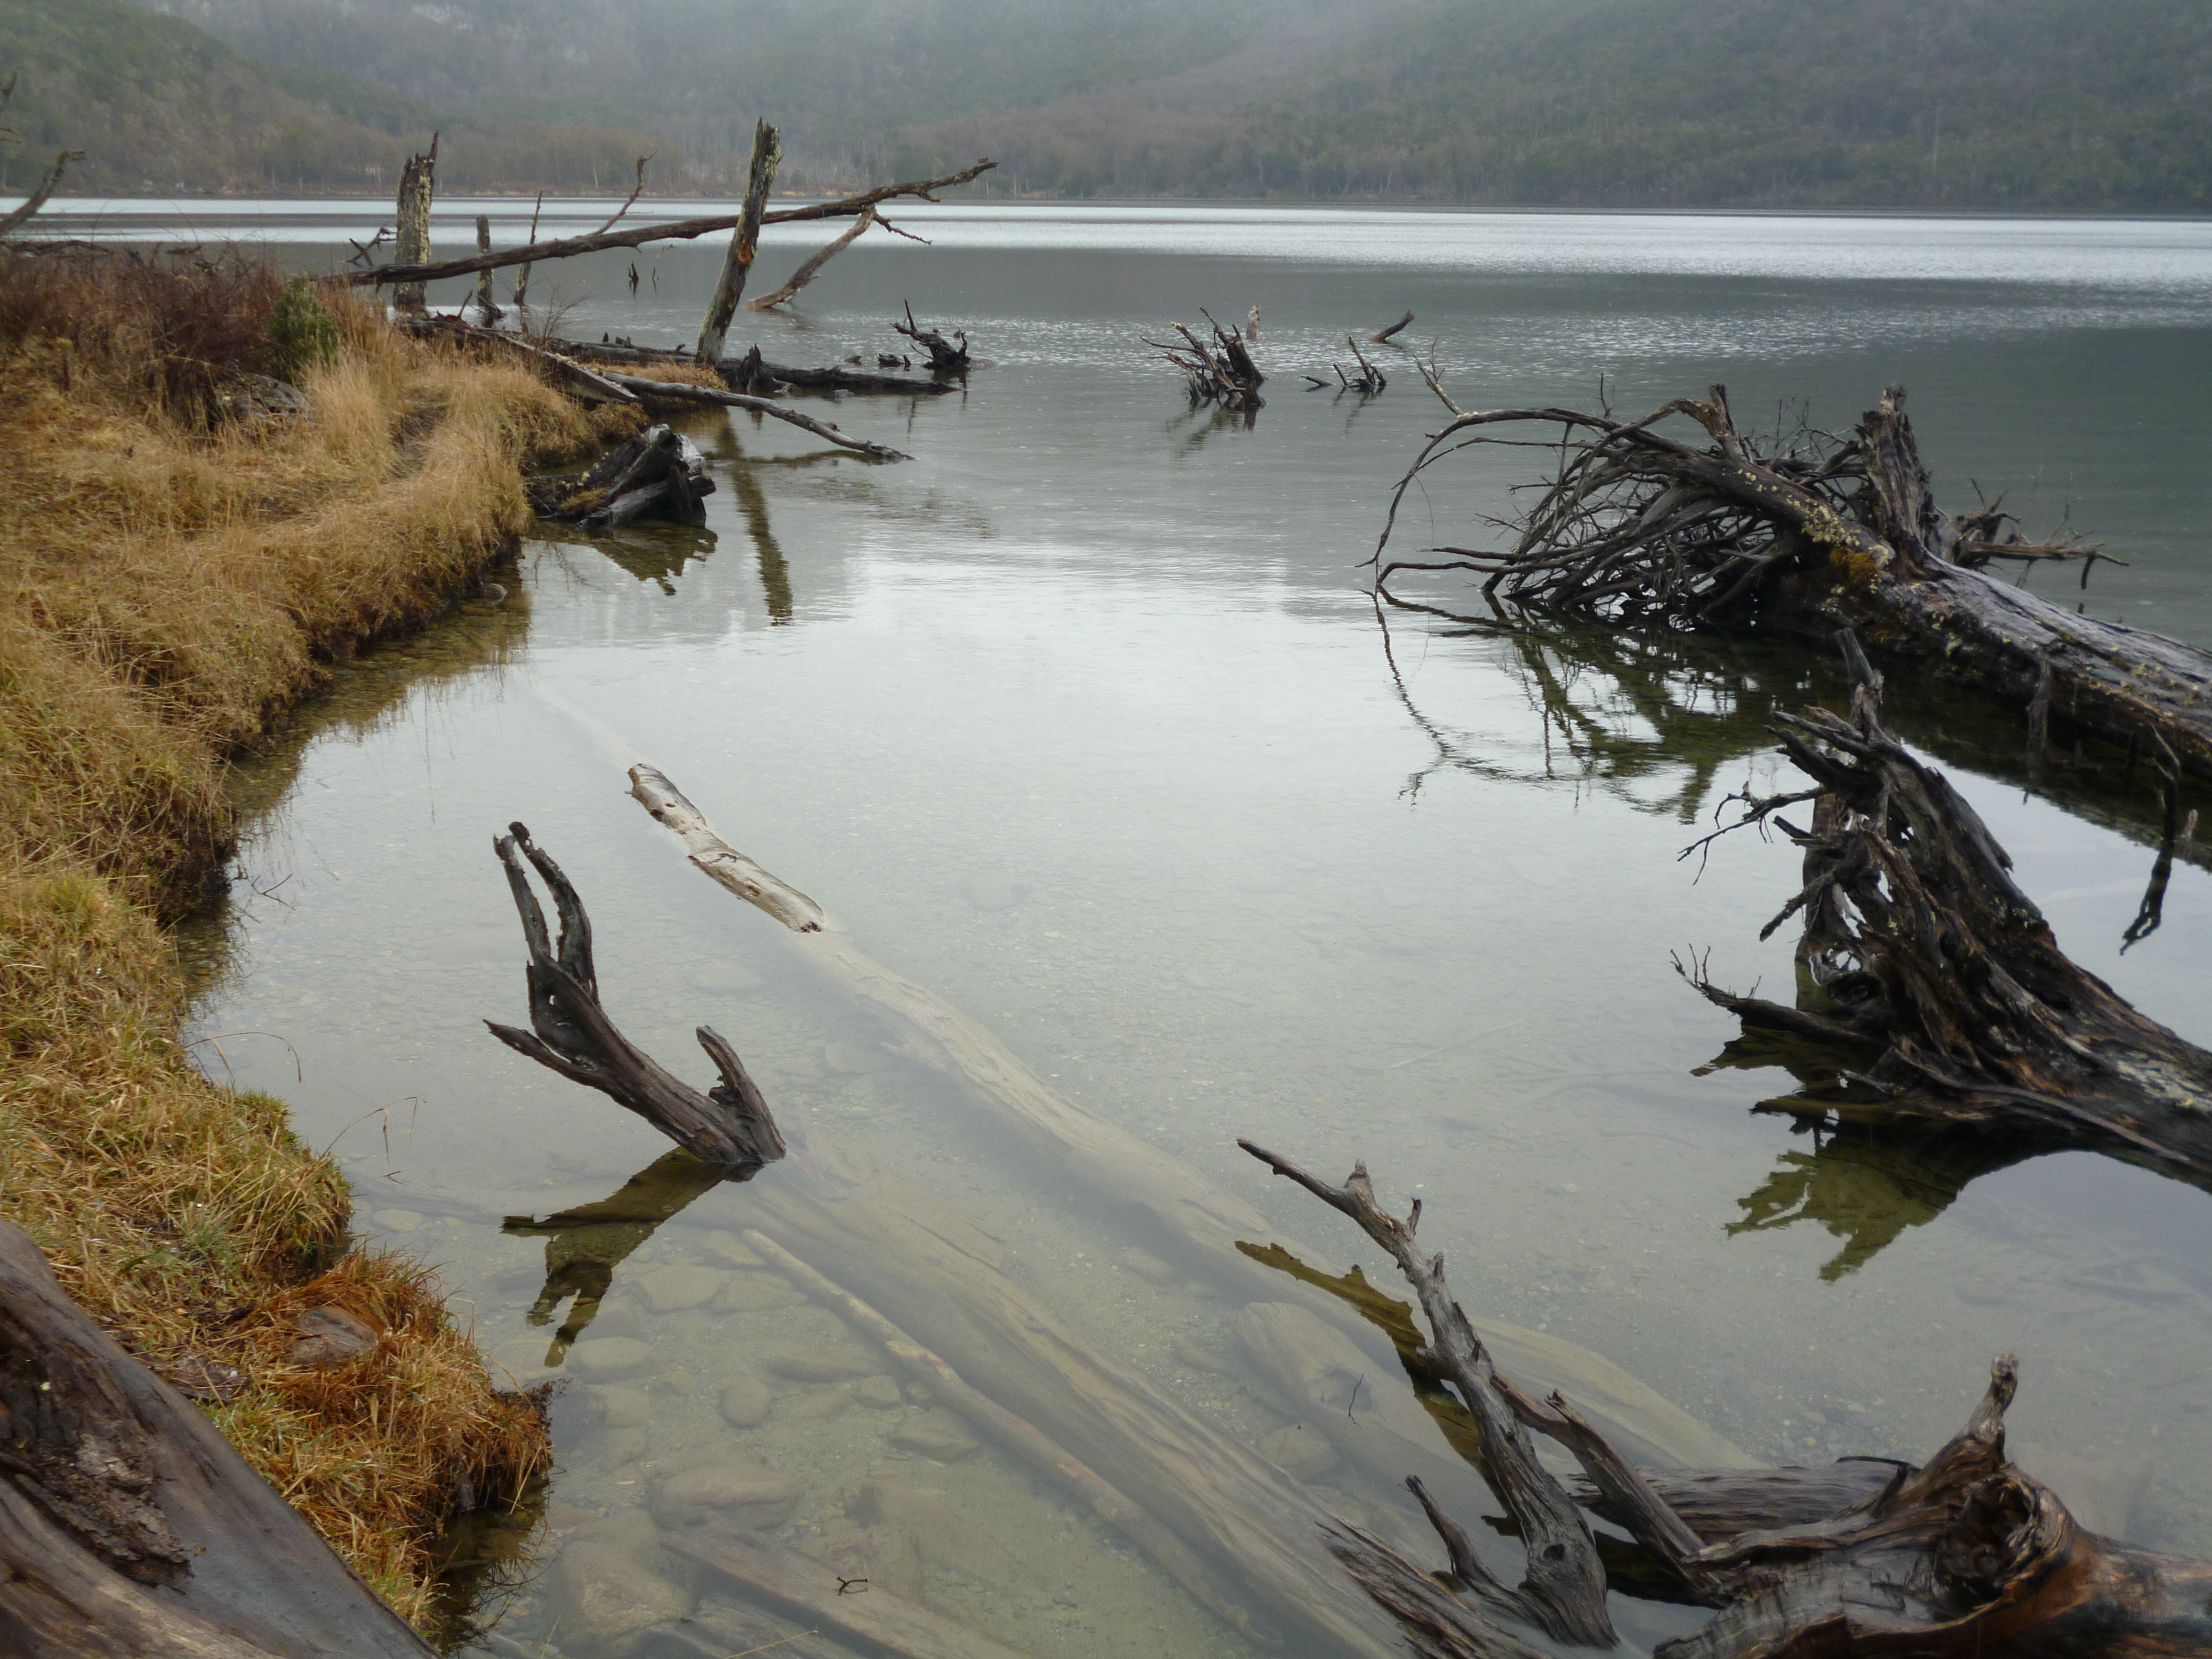
sea, water, river, wildlife, reflection, waterway, wetland